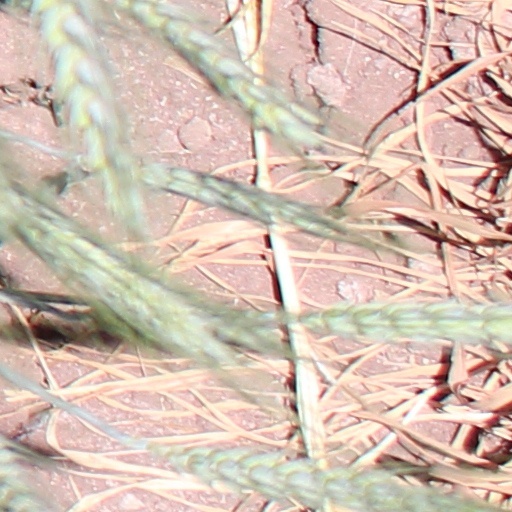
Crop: wheat